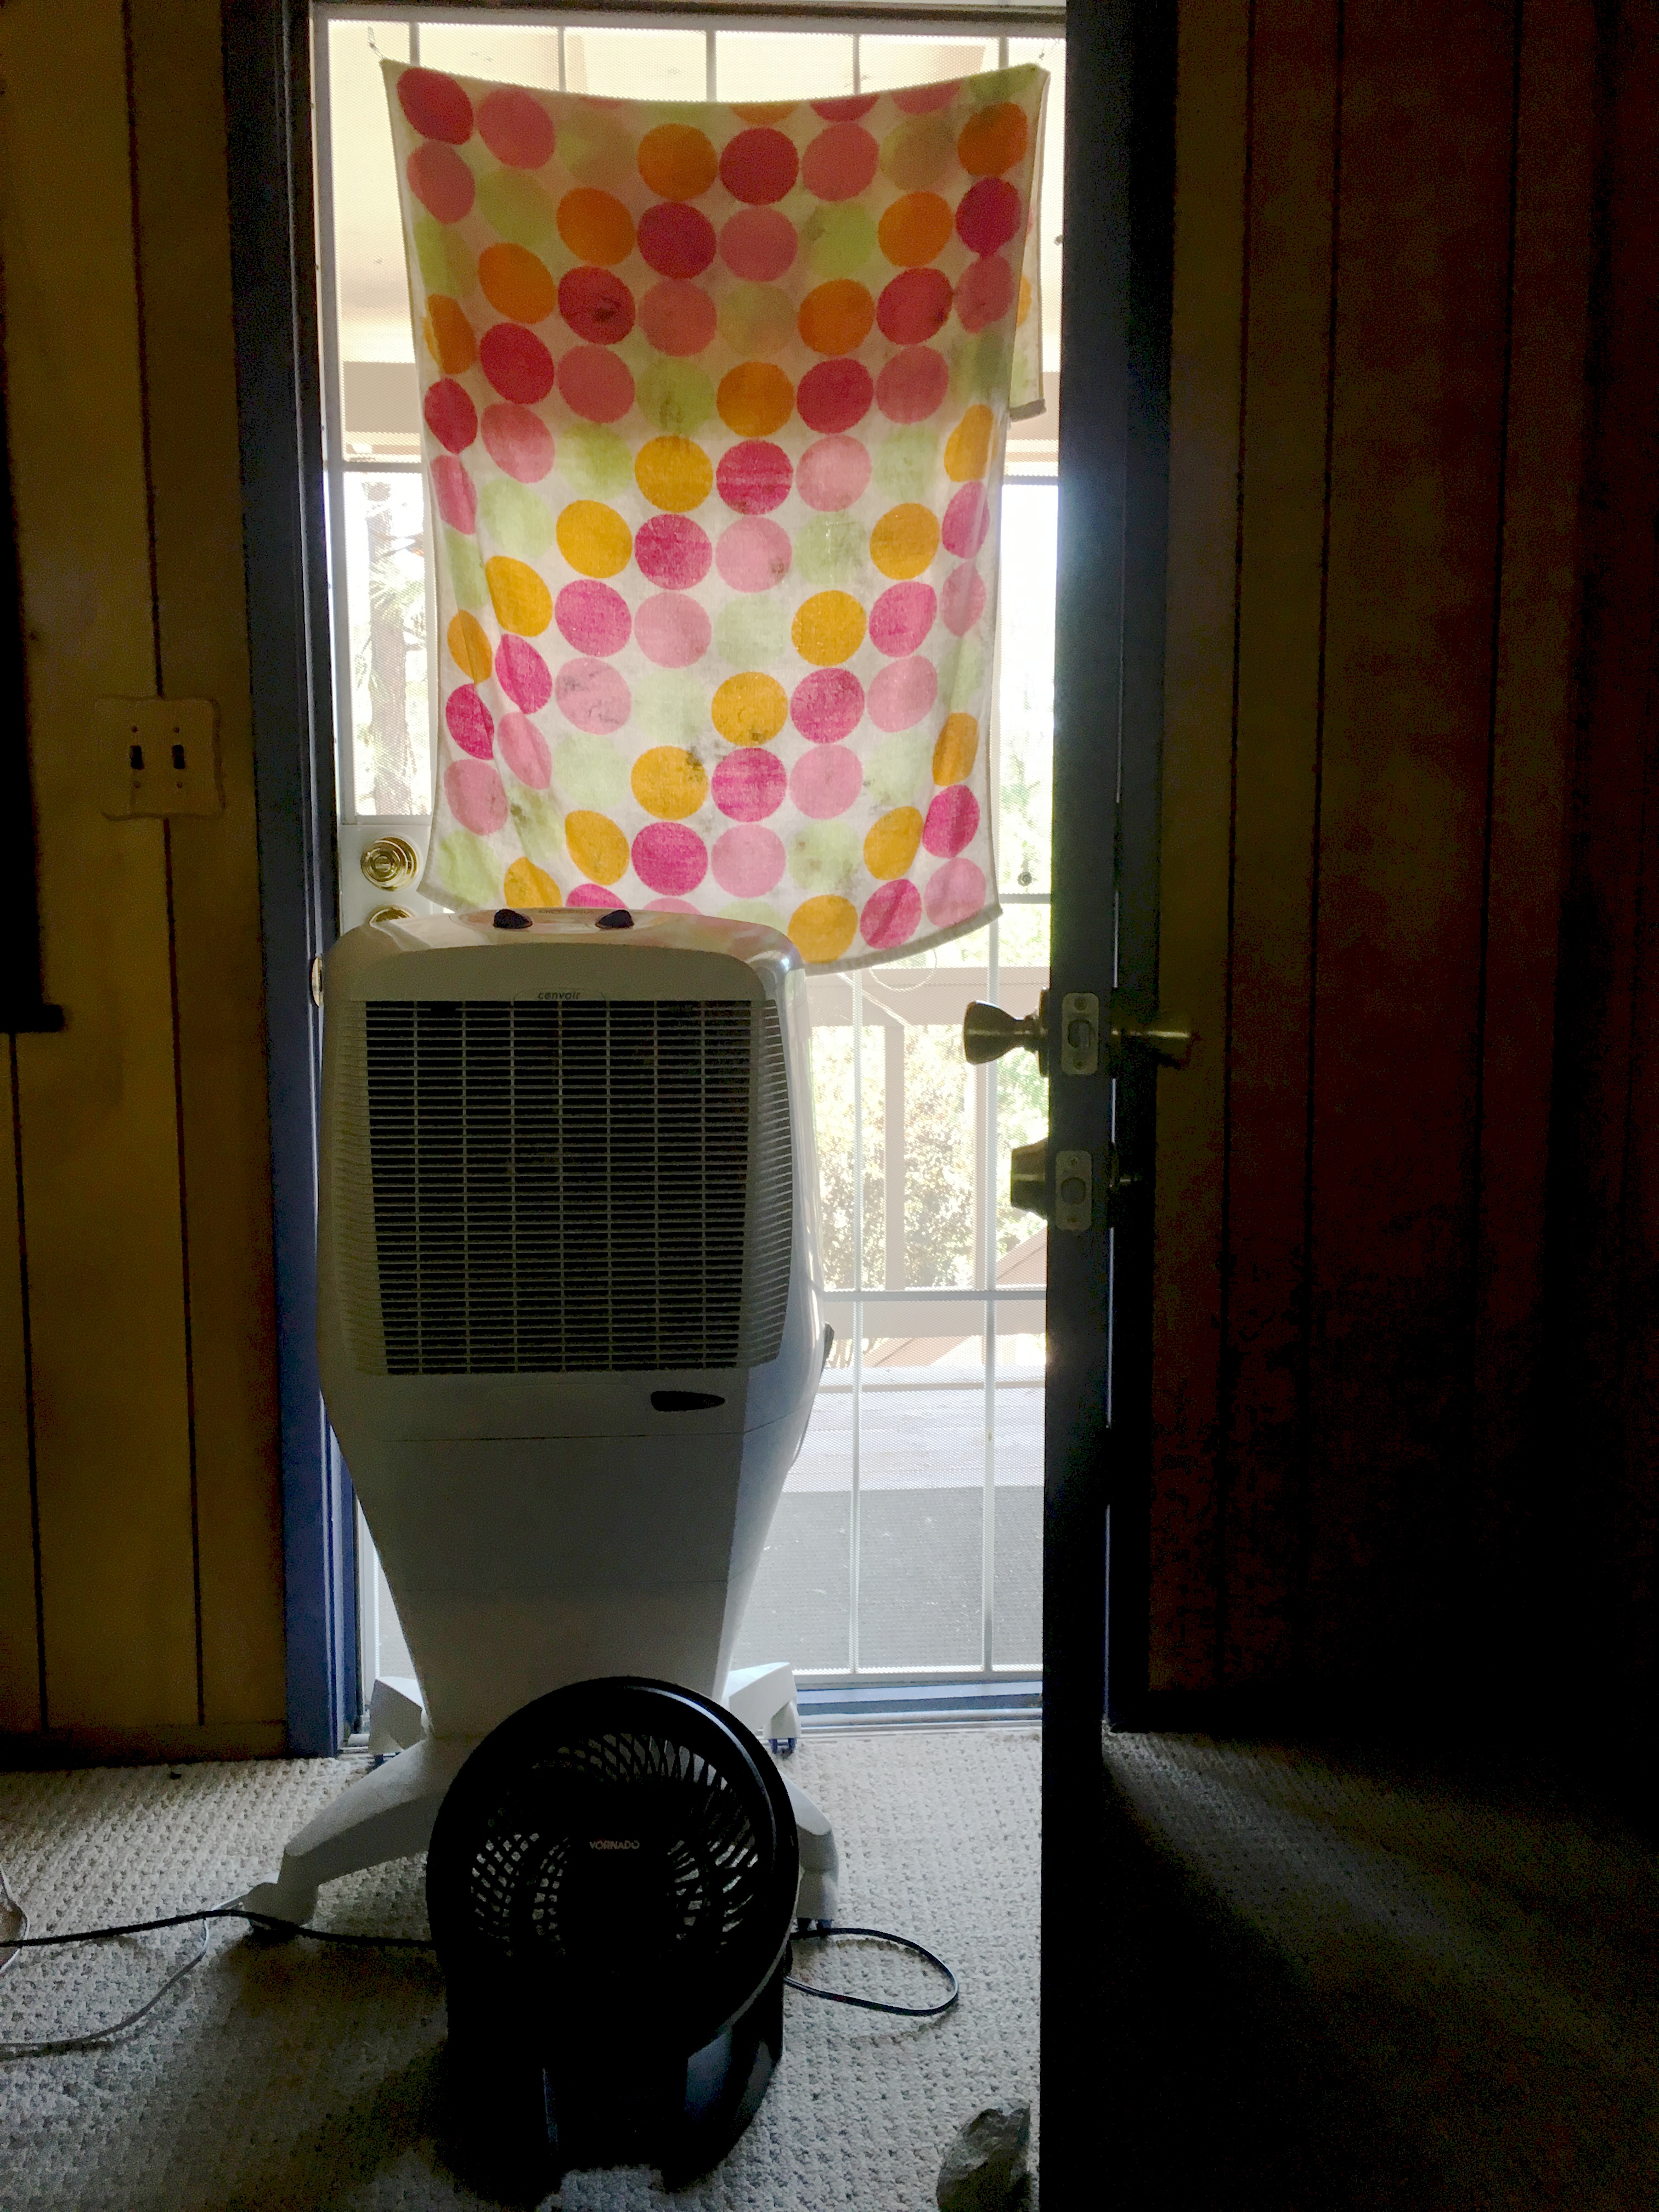
light, house, window, glass, wall, color, room, lighting, interior design, art, design, shape, window covering, display device